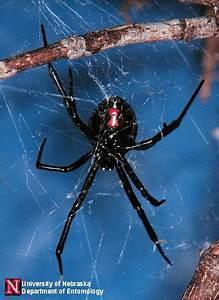
spider